Falls of Clyde (ship)

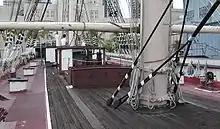
Looking forward along the deck

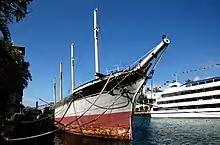
"Falls of Clyde" in 2013, with her masts reduced in height

"Falls of Clyde" was given to the Bishop Museum and opened to the public in 1968. In 1970 shipbuilder and industrialist Sir William Lithgow, the grandson of original 19th century designer William Lithgow, was engaged to assist in her restoration as a full-rigged ship. His Port Glasgow shipyard donated new steel masts, and topgallants, jib and spanker booms of Oregon pine.